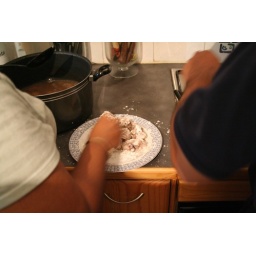
boiled chicken being dipped in corn flower